History of modern period domes

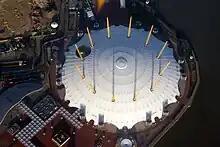
The Millennium Dome in the UK.

Tensegrity domes, patented by Buckminster Fuller in 1962 from a concept by Kenneth Snelson, are membrane structures consisting of radial trusses made from steel cables under tension with vertical steel pipes spreading the cables into the truss form. They have been made circular, elliptical, and other shapes to cover stadiums from Korea to Florida. While the first permanent air supported membrane domes were the radar domes designed and built by Walter Bird after World War II, the temporary membrane structure designed by David Geiger to cover the United States pavilion at Expo '70 was a landmark construction. Geiger's solution to a 90% reduction in the budget for the pavilion project was a "low profile cable-restrained, air-supported roof employing a superelliptical perimeter compression ring". Its very low cost led to the development of permanent versions using teflon-coated fiberglass and within 15 years the majority of the domed stadiums around the world used this system, including the 1975 Silverdome (168 meters) in Pontiac, Michigan. Other examples include the 1982 Hubert H. Humphrey Metrodome (180 meters), the 1983 BC Place (190 meters), and the 1988 Tokyo Dome (201 meters). The restraining cables of such domes are laid diagonally to avoid the sagging perimeter found to occur with a standard grid.